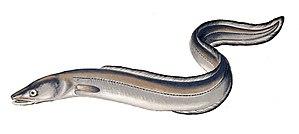
Les membres du genre Conger sont les congres proprement dits. Ce sont des poissons téléostéens anguilliformes, serpentiformes formant l'un des genres principaux de la sous-famille des Congrinae, famille des congridés.
Le congre commun, appelé aussi anguille de mer, est une espèce de poissons anguilliformes de la famille des congridés.
La famille des Congridae comprend des poissons téléostéens marins à nageoires rayonnées réduites, dont la plupart des espèces sont communément appelées « congres » ou « anguilles ». Elle est composée d'une trentaine de genres et de plus de 190 espèces.